Jean Monnet

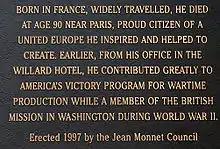
Memory plaque at the Willard Hotel where Monnet had his wartime office in Washington DC

In September 1939, French Prime Minister Édouard Daladier sent Monnet to London to coordinate the organization of Franco-British war supplies. Shortly after the invasion of France in May 1940, Monnet advocated for a Franco-British union because he believed victory was impossible if “the two countries did not act and fight as a single people and if the two nations were not completely and profoundly aware of their unity." Winston Churchill supported the union as did Charles de Gaulle and the French prime minister, Paul Reynaud, but the French cabinet was opposed and France instead pursued an armistice with Germany.